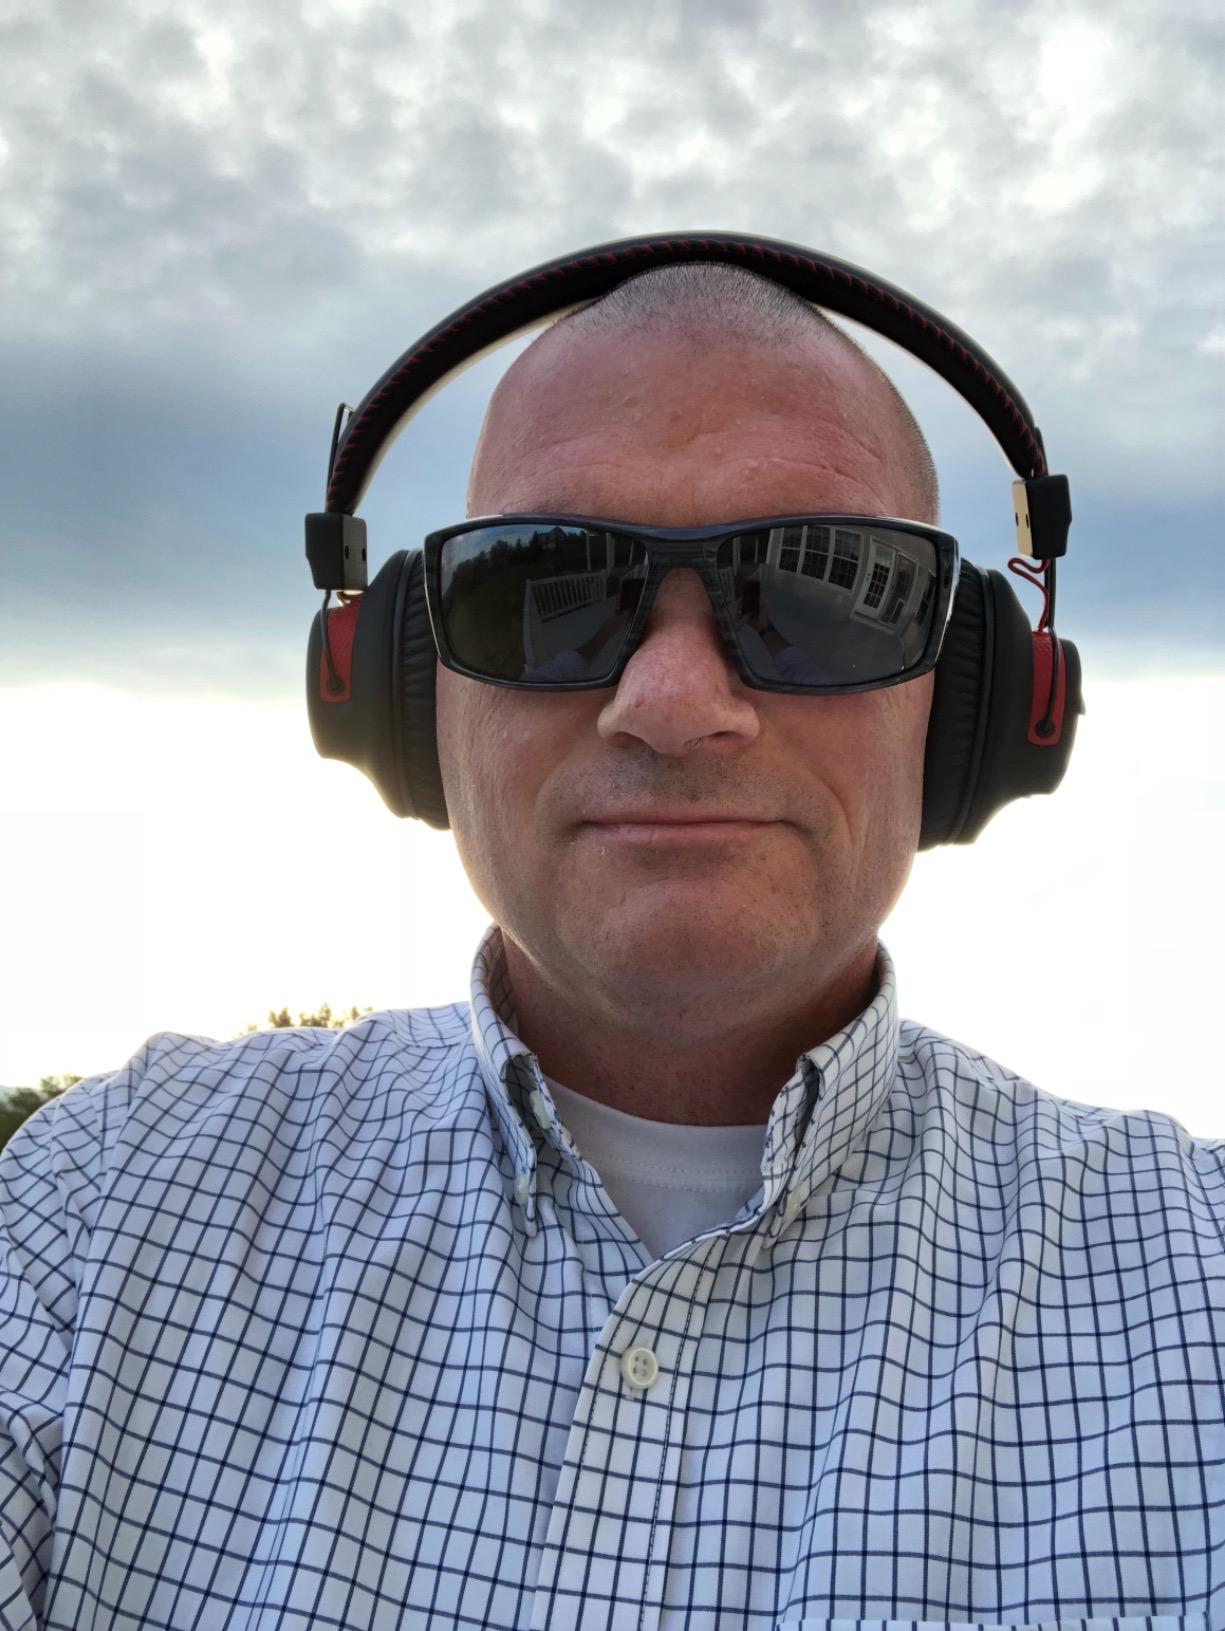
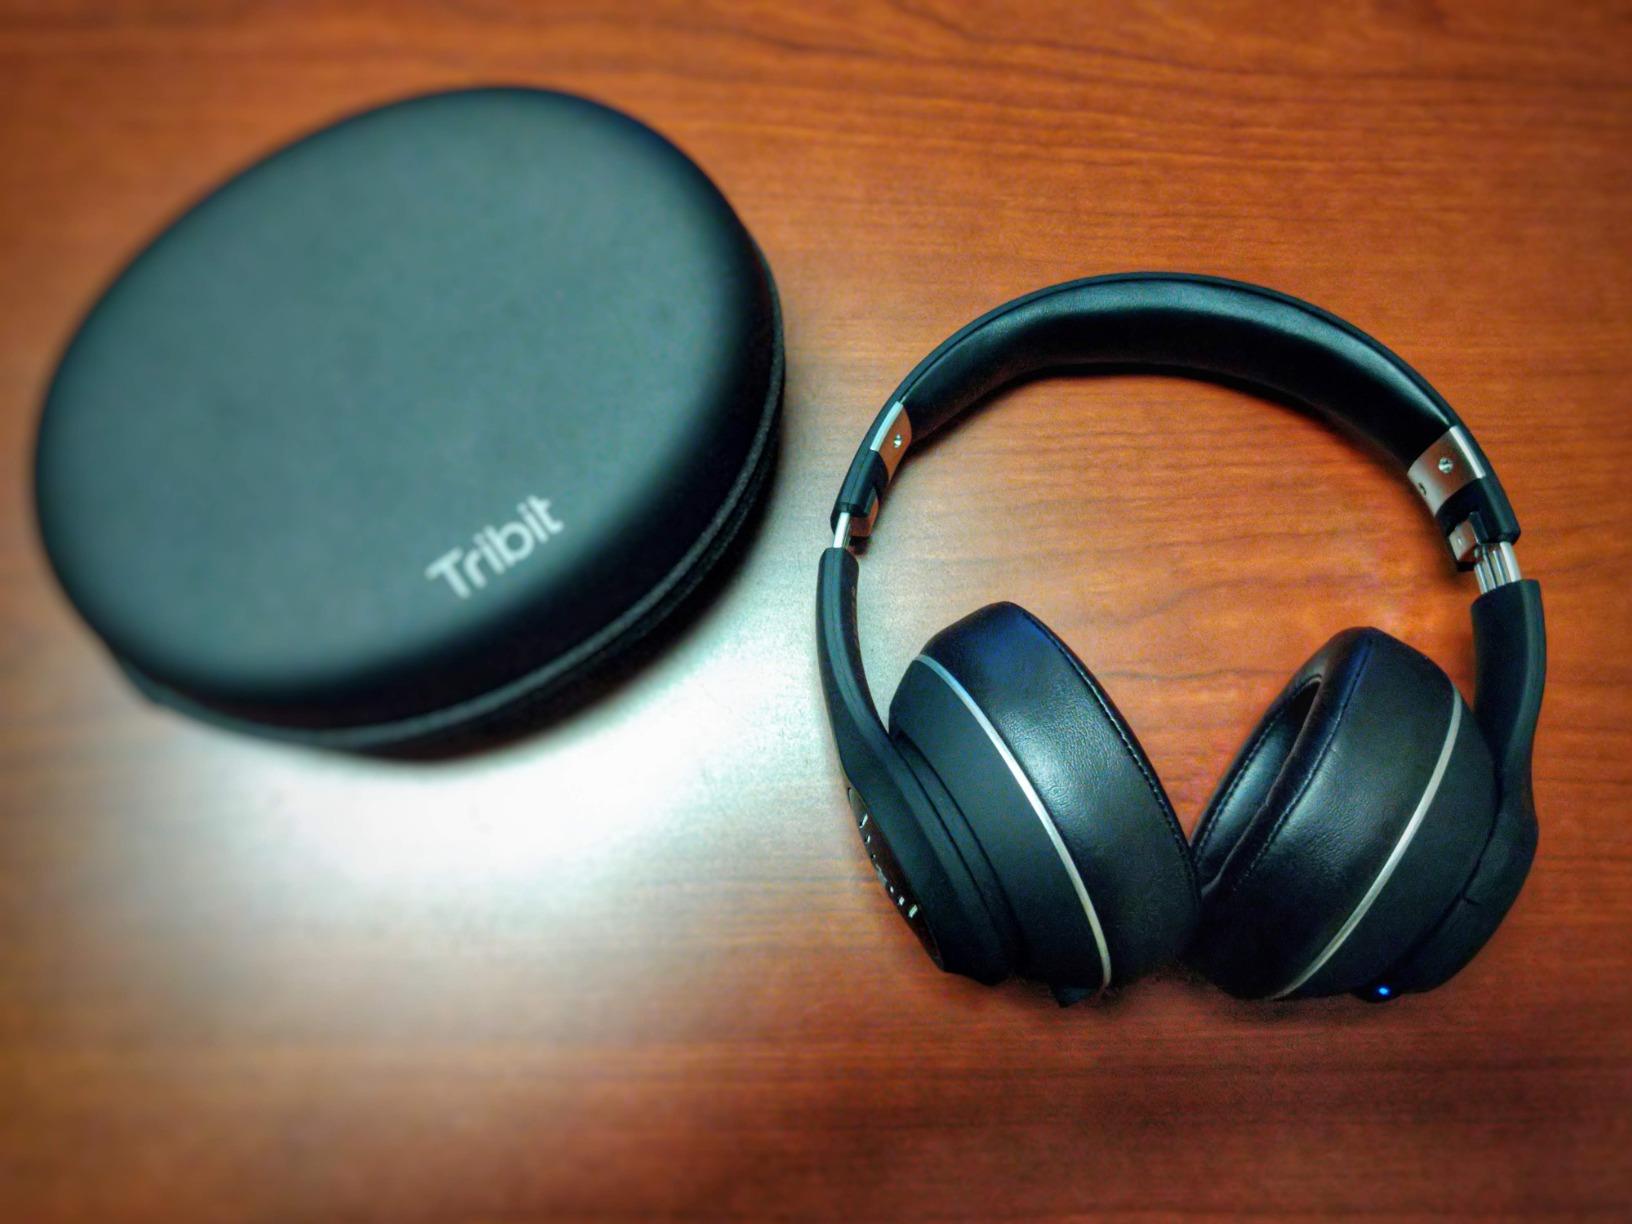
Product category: headphones
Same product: no